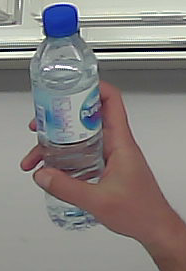
Product: nestle_water